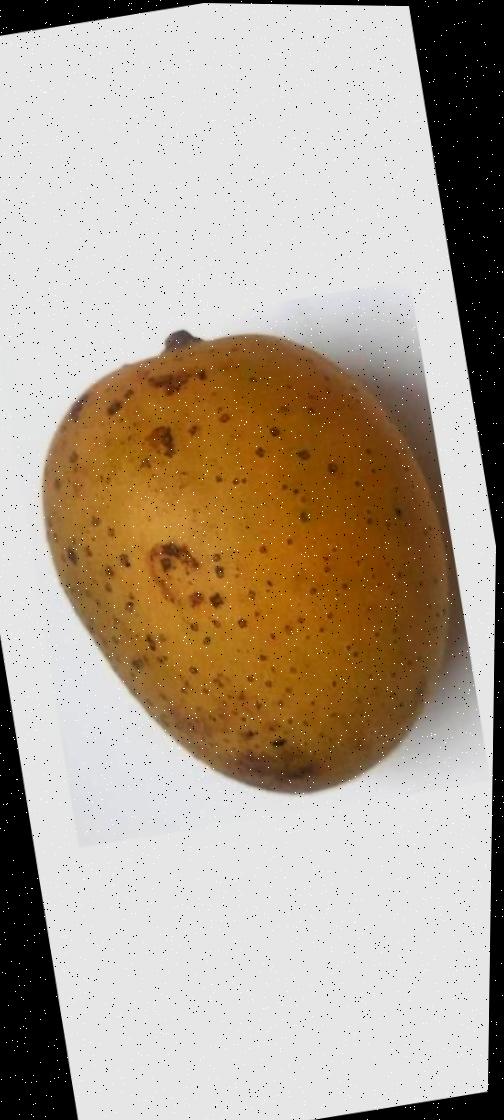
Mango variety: Gourmoti